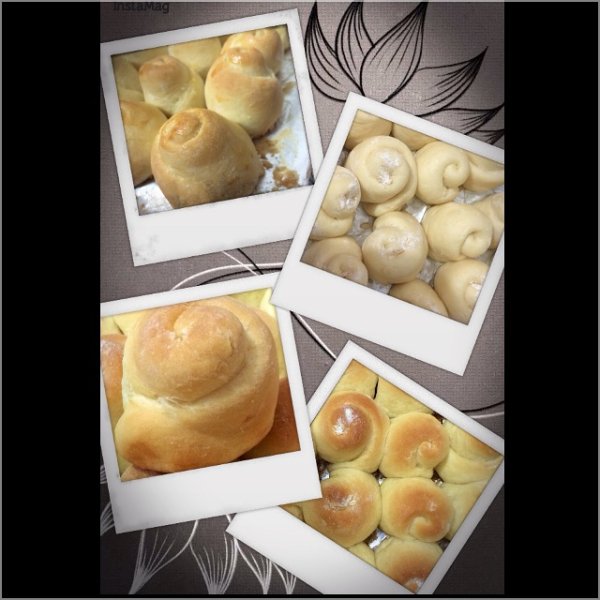
Label: trash